Question: Please indicate a possible affordance area of the skateboard that can be used for carrying
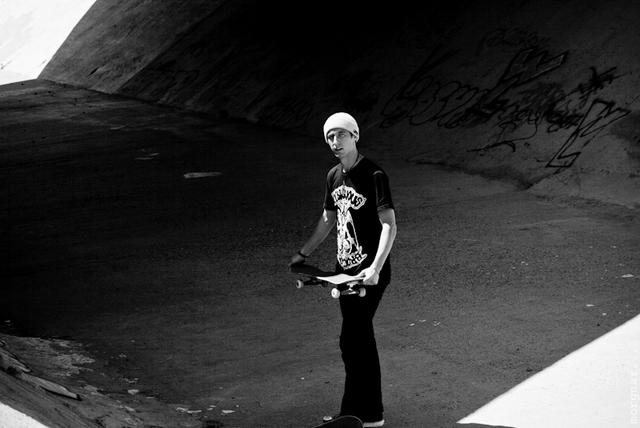
Answer: [289.5, 266, 367.5, 282]